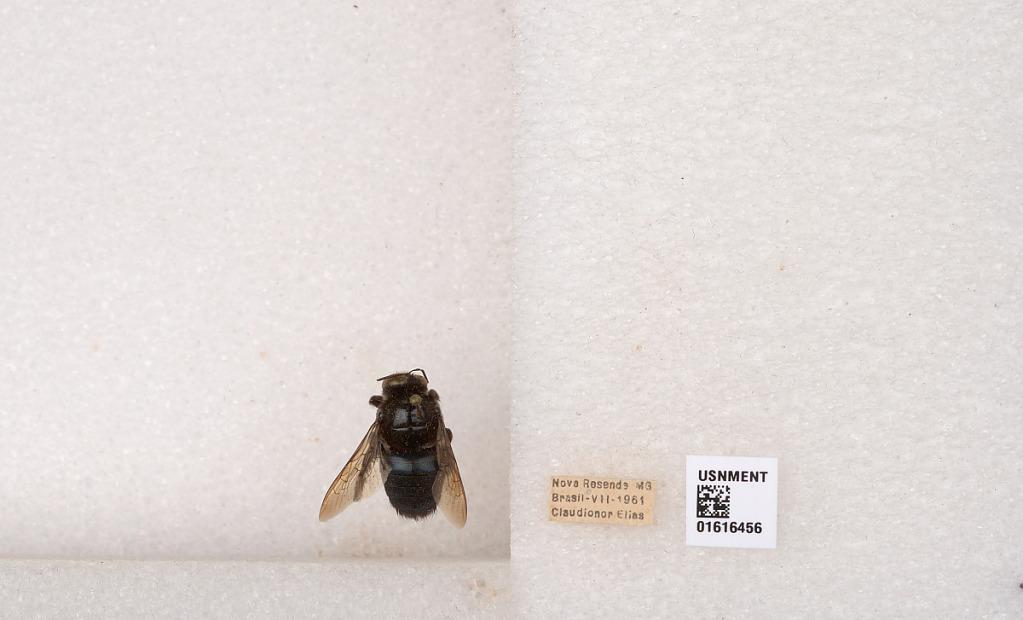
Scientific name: Xylocopa (Schonnherria) subcyanea Pérez
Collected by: C. Elias
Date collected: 1961-7-1
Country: Brazil
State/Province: Minas Gerais
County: Nova Resende
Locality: Nova Resende